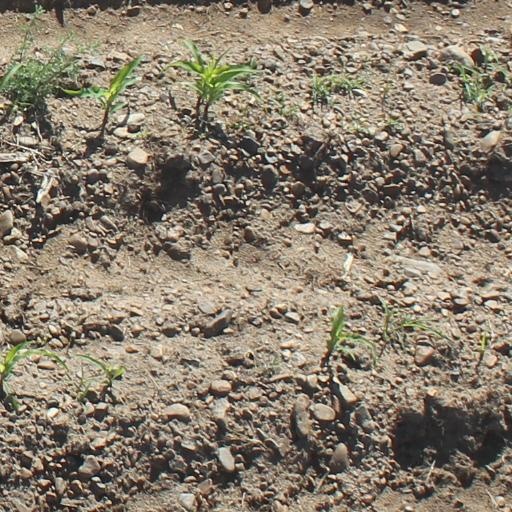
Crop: maize; corn